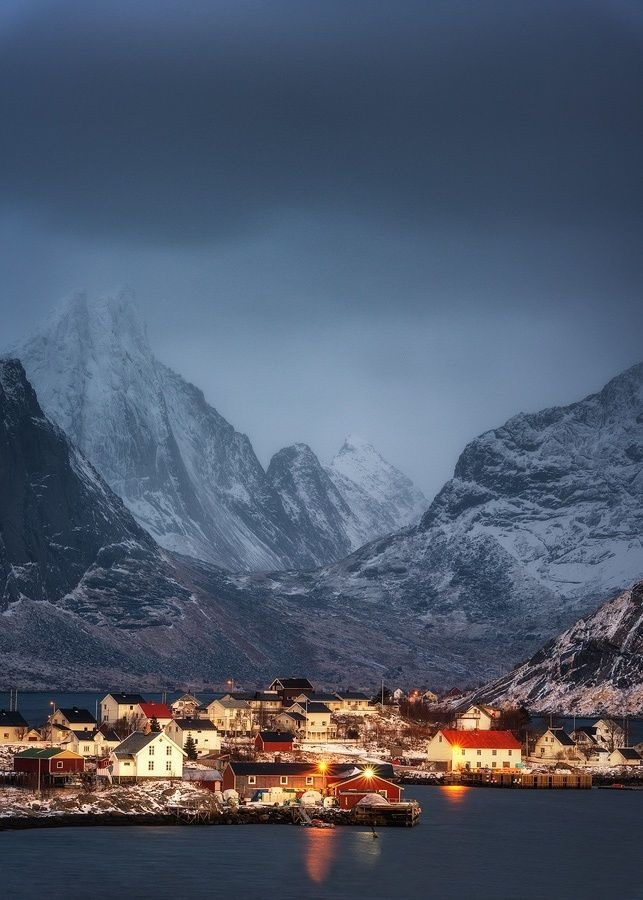
Fire: no
Smoke: no